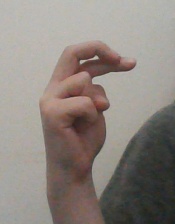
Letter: zay